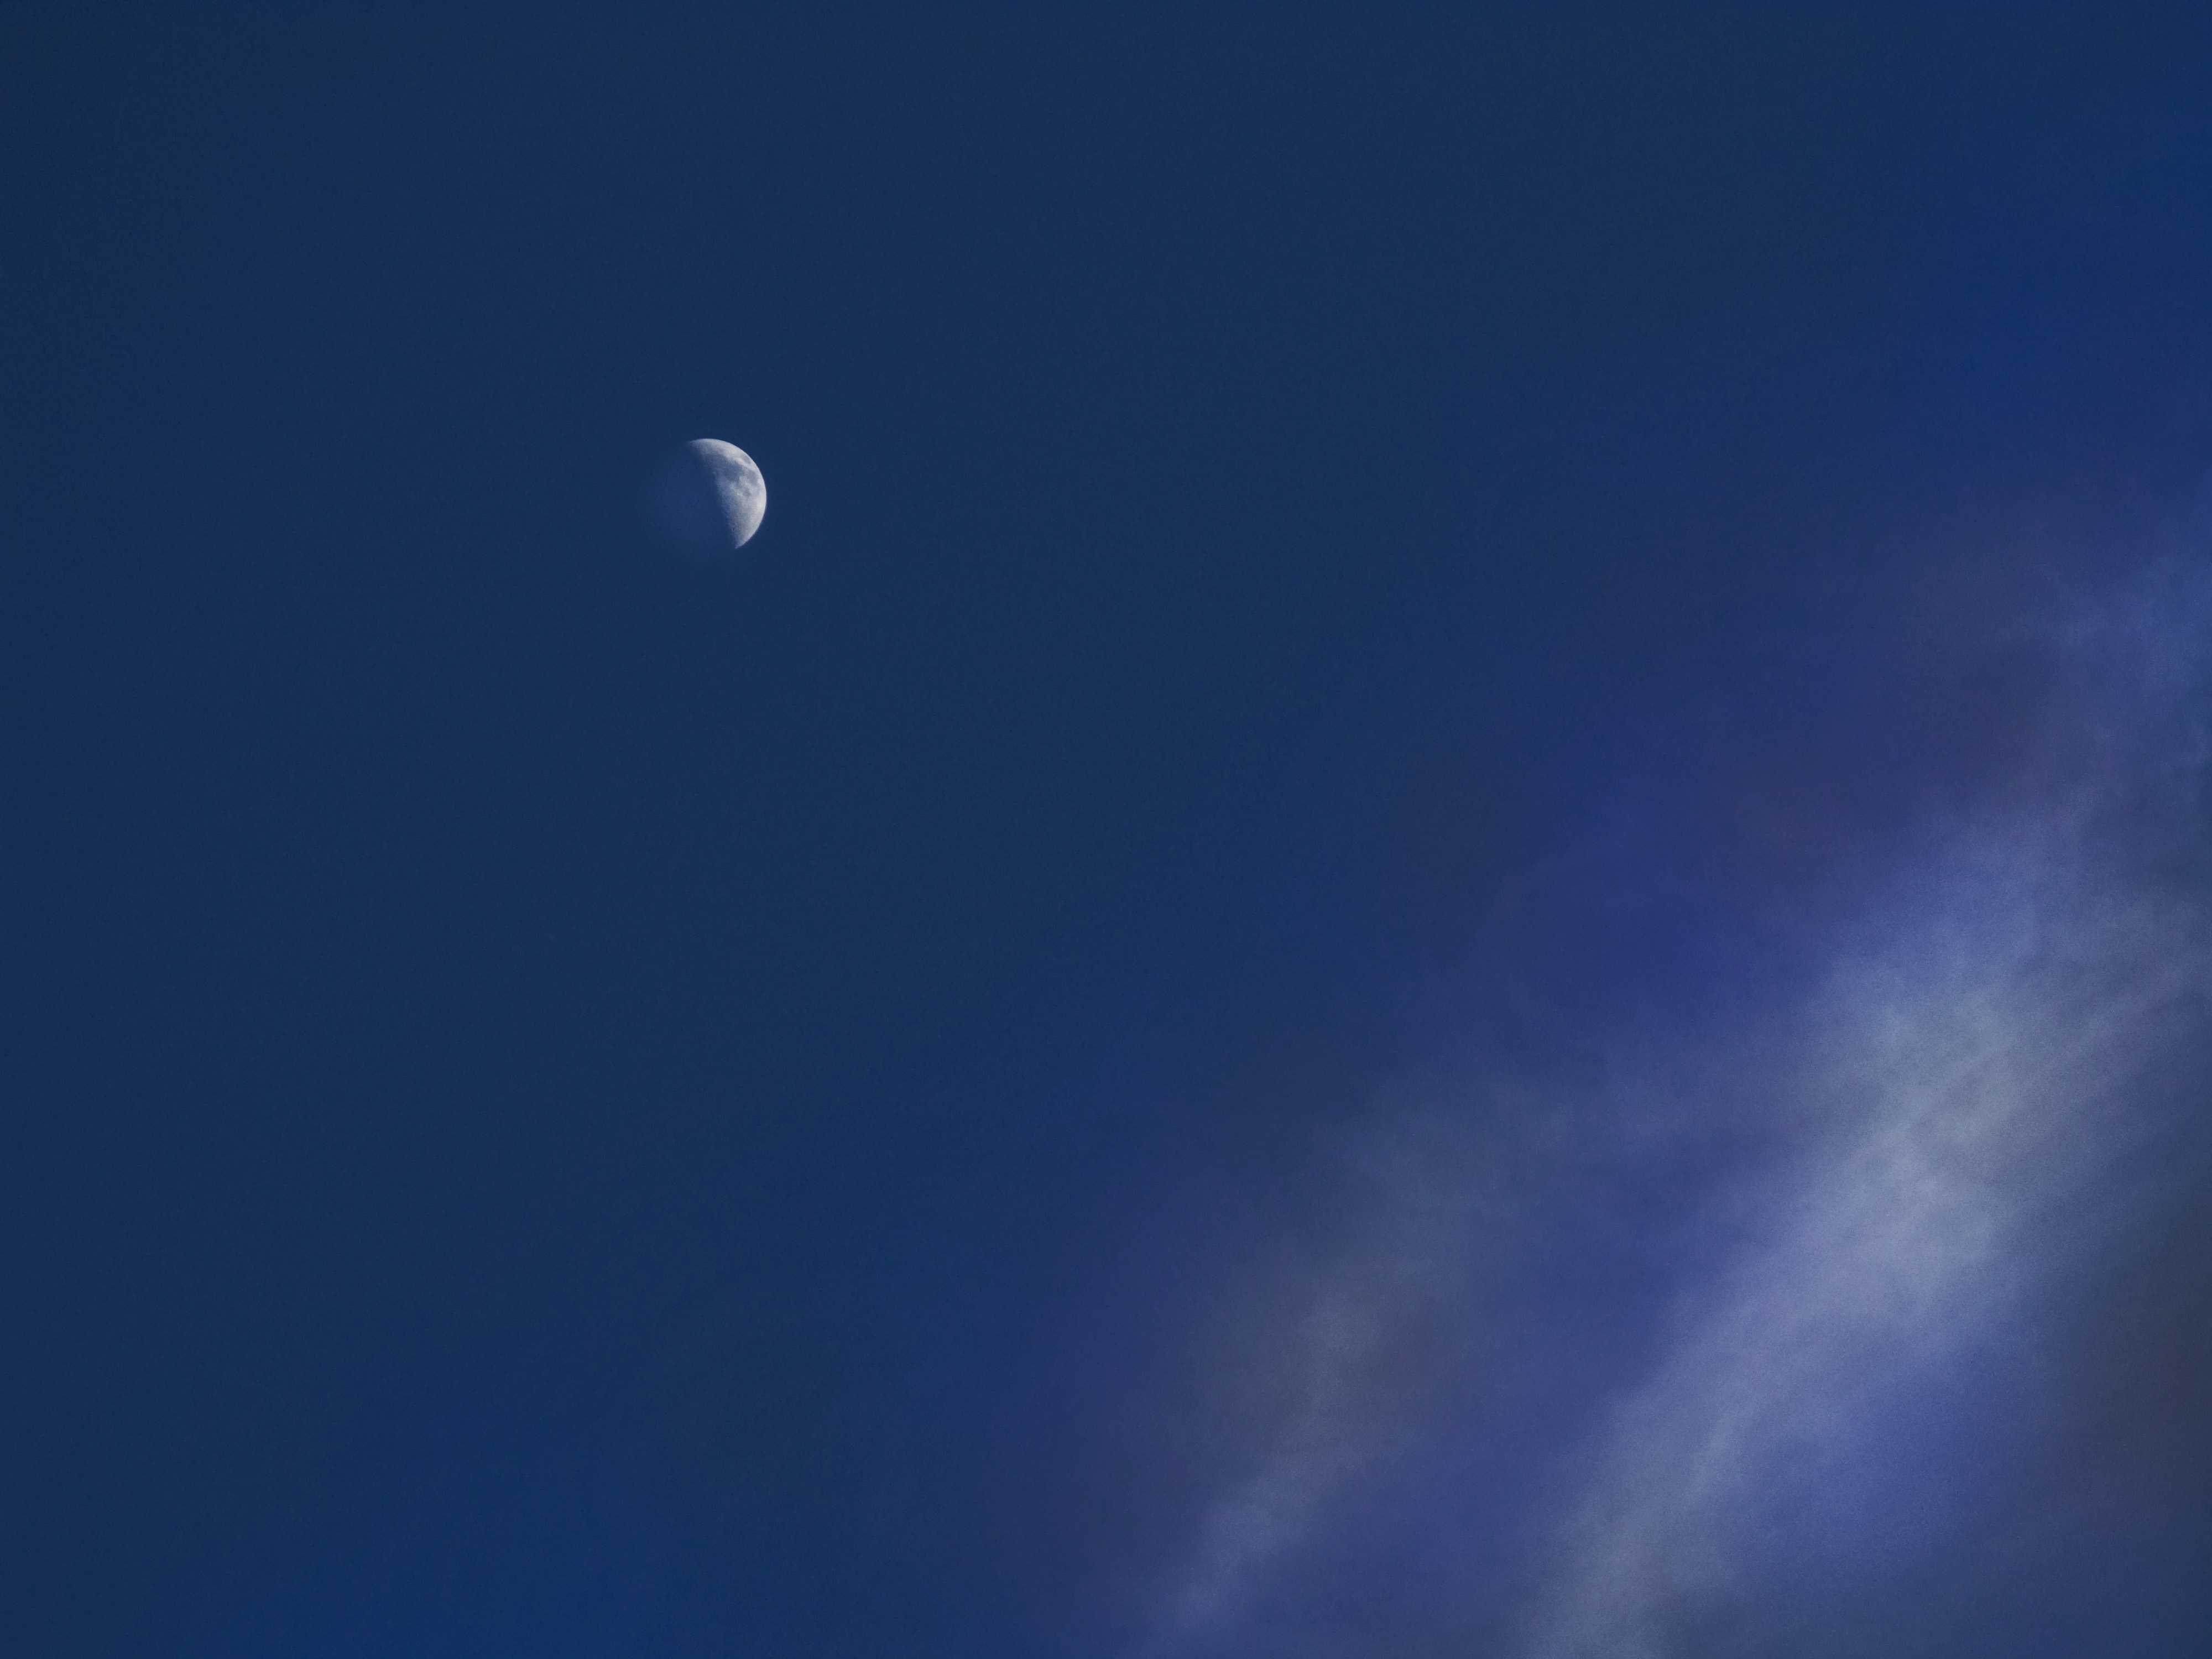
light, cloud, sky, sunlight, atmosphere, blue, moon, moonlight, crescent, 365, project365, sacramento, astronomical object, atmosphere of earth